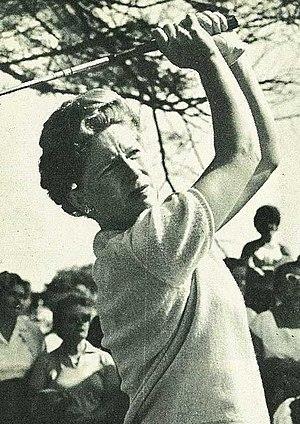
Marilynn Smith, née le 13 avril 1929 à Topeka et morte le 9 avril 2019 à Goodyear en Arizona, est une golfeuse américaine.